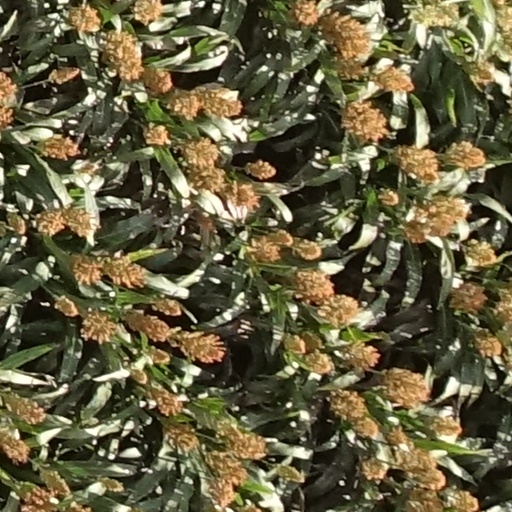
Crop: sorghum